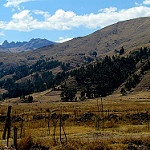
Scene: Outdoor